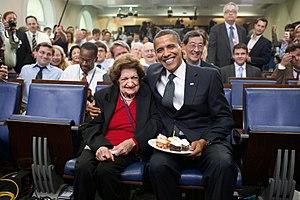
Le président Barack Obama offre des gateaux avec une bougie à Helen Thomas, éditorialiste et correspondante à la Maison Blanche du groupe Hearst pour son anniversaire dans la salle de presse James S. Brady à la Maison Blanche, le 4 août 2009. Thomas, qui vient d'avoir 89 ans, partage la même date d'anniversaire avec le président, qui vient d'avoir 48 ans.
Le discours de Stephen Colbert au dîner des correspondants de la Maison-Blanche est un événement qui se déroule le 29 avril 2006. Après le dîner organisé par l'association des correspondants de la Maison-Blanche, qui se tient à l'hôtel Hilton de Washington, D.C., l'humoriste américain Stephen Colbert fait un numéro de stand-up de plus de vingt minutes, diffusé en direct sur les réseaux câblés C-SPAN et MSNBC. Tradition perpétuée depuis 1924, le dîner est l'occasion pour les présidents en exercice de faire de l'autodérision à la fin du dîner, suivis ou précédés par un comique ou un animateur de télévision.
Helen Thomas, née le 4 août 1920 à Winchester et morte le 20 juillet 2013 à Washington, est une éminente reporter américaine d'agence de presse, chroniqueuse pour Hearst Newspapers et correspondante accréditée à la Maison-Blanche de 1960 à 2010.